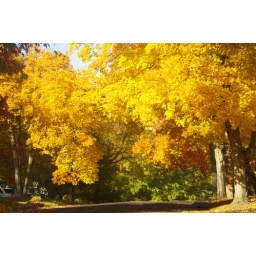
Autumn trees on a street in the Kansas City area